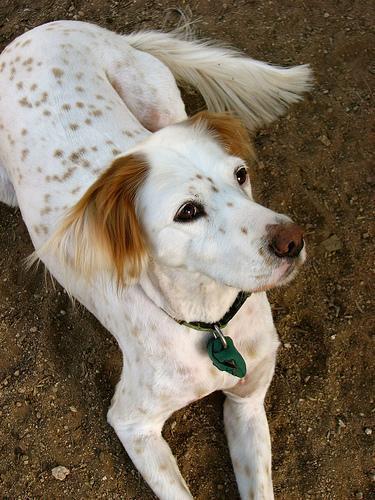
english setter